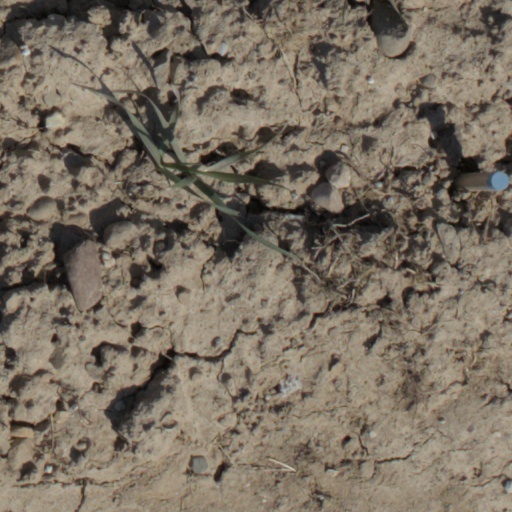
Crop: wheat